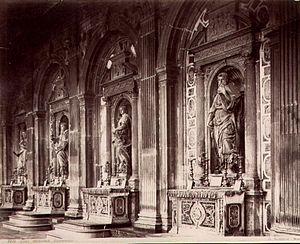
La cathédrale de Messine est la cathédrale basilique protométropolitaine de l’archidiocèse de Messine-Lipari-Santa Lucia del Mela. Située en plein centre historique de Messine, où sa façade et son clocher font face à l’ample place de la cathédrale, elle est dédiée à la Madone de la Lettre. C’est la plus grande cathédrale de Sicile après celle de Palerme.